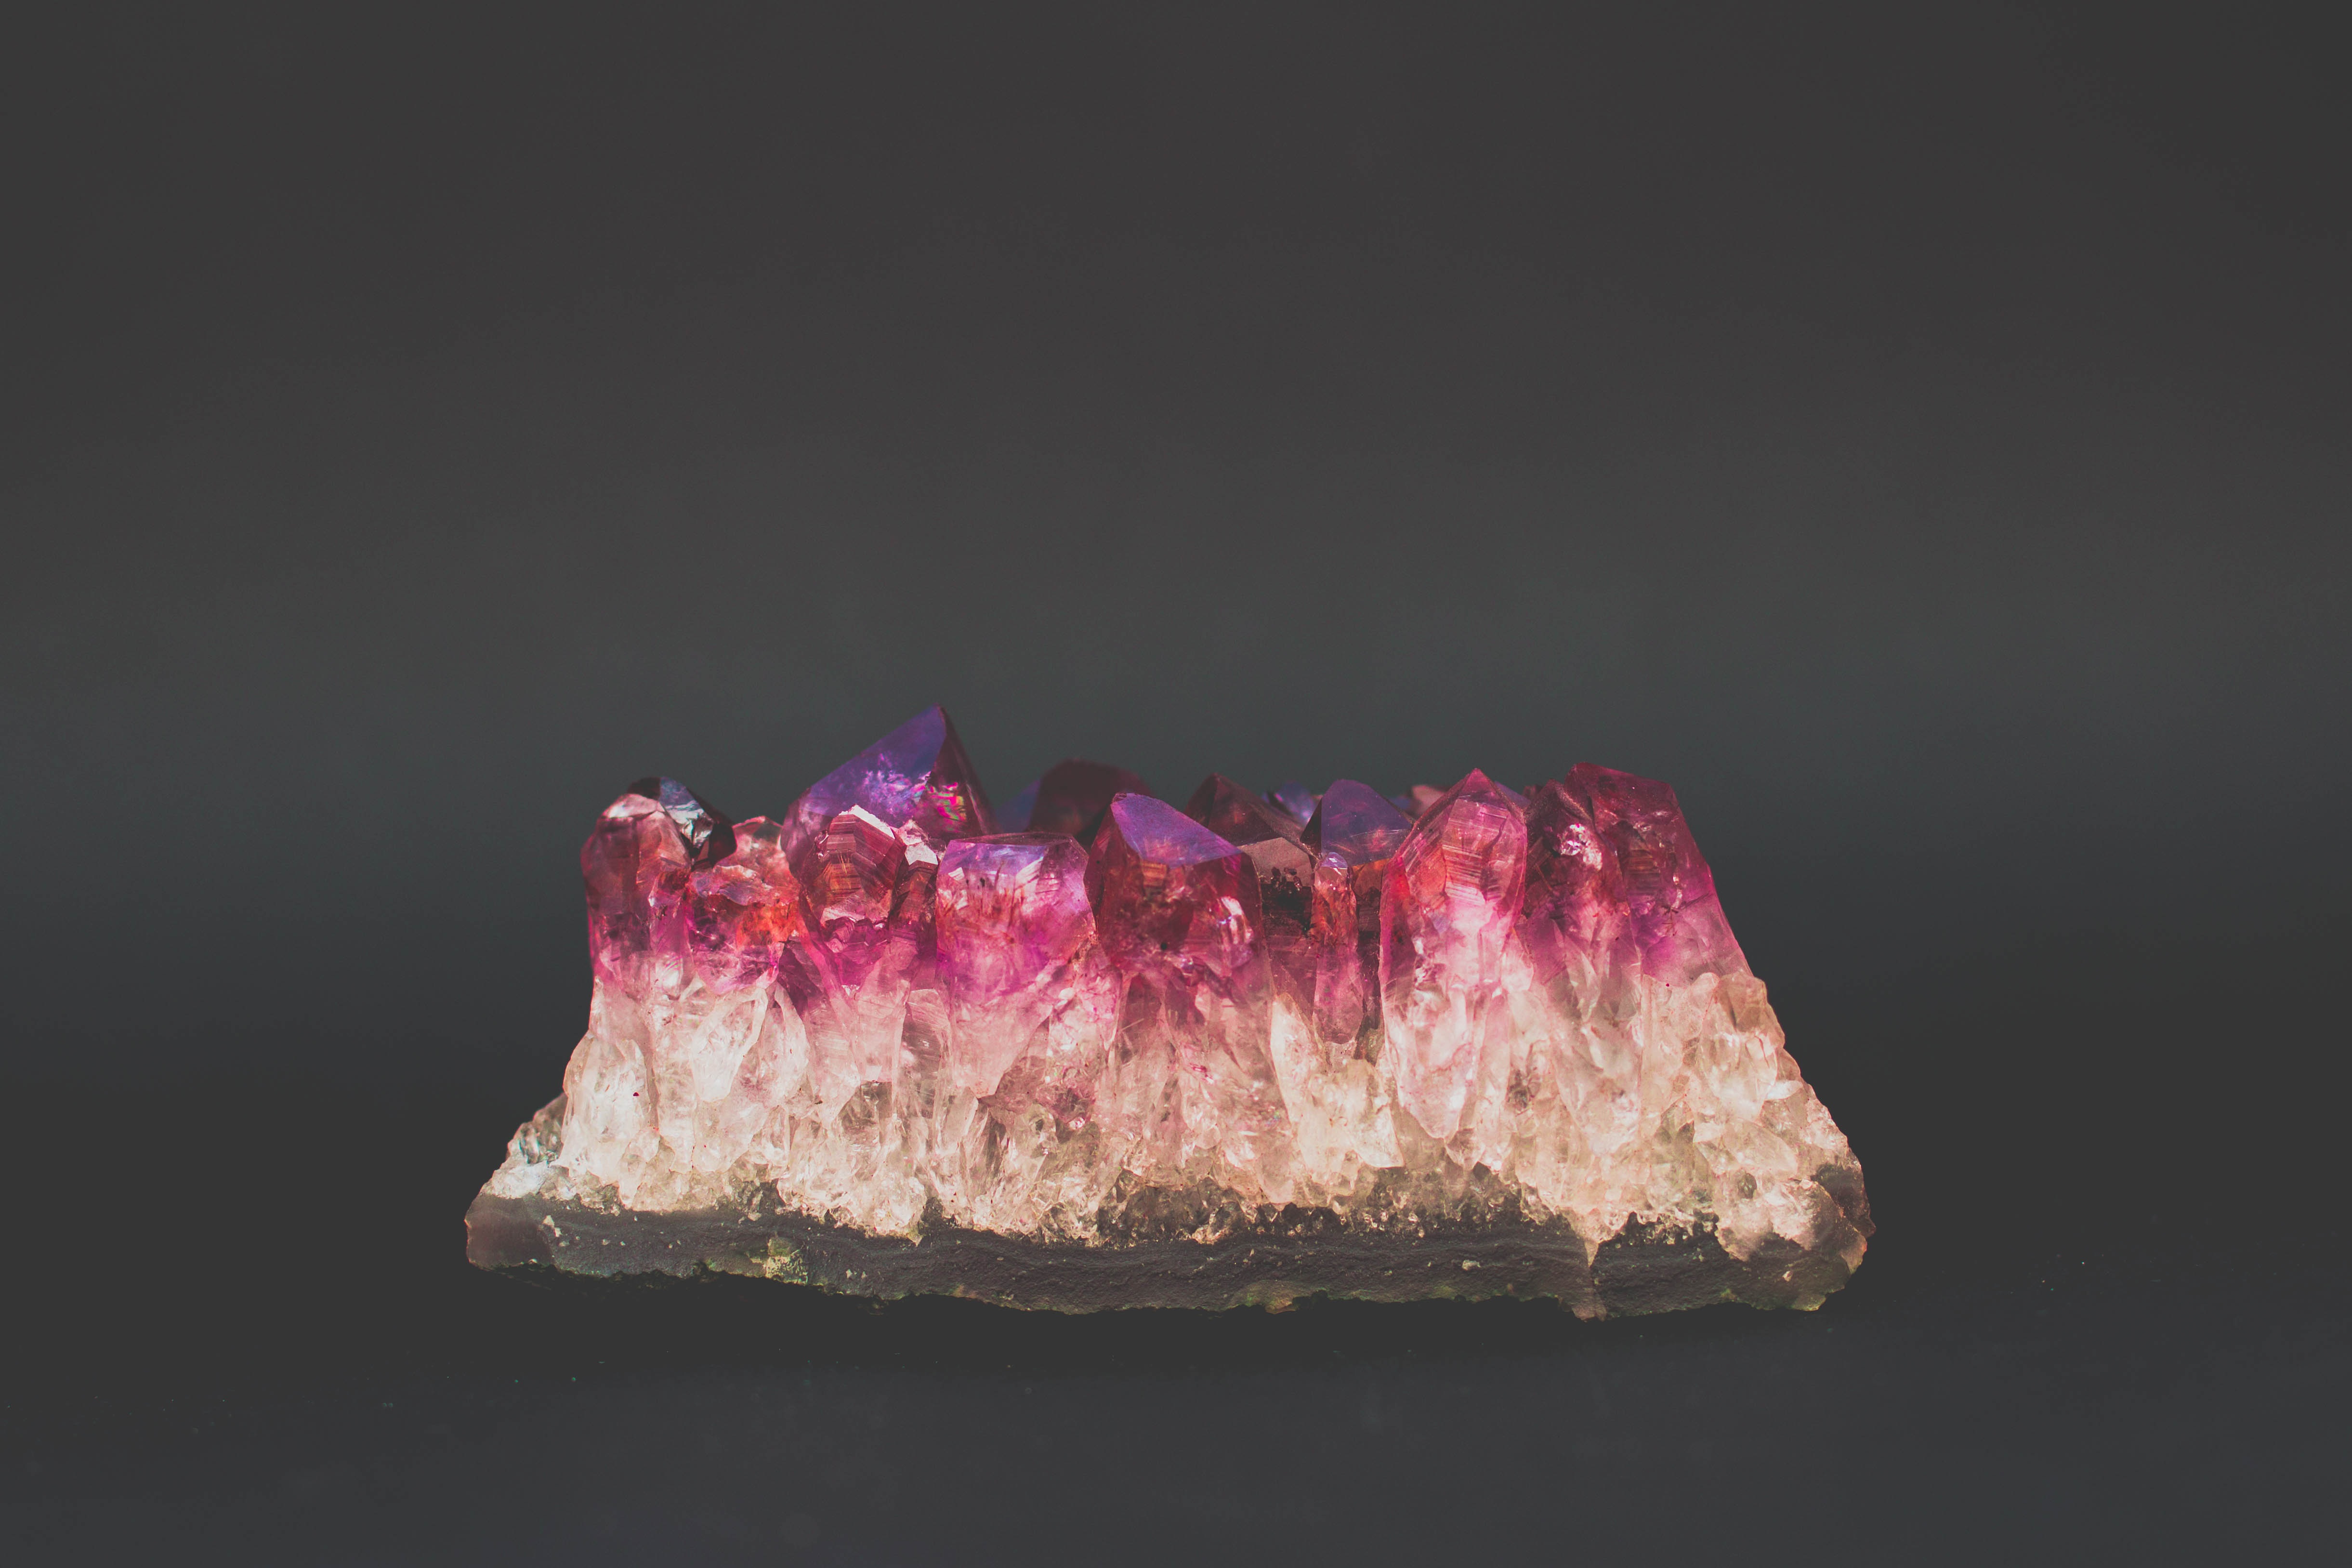
glass, energy, jewellery, rosa, amethyst, gem, minerals, ore, crystal, gemstone, mineral, quartz, macro photography, quartz crystals, crystalotherapy, gemotherapy, fashion accessory